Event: Nepal Earthquake
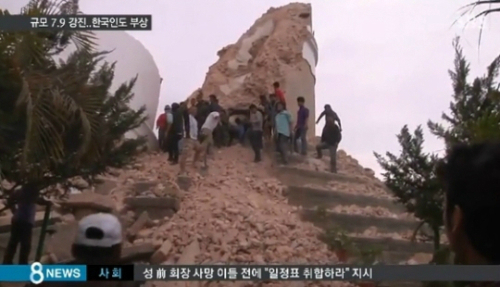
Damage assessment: damage